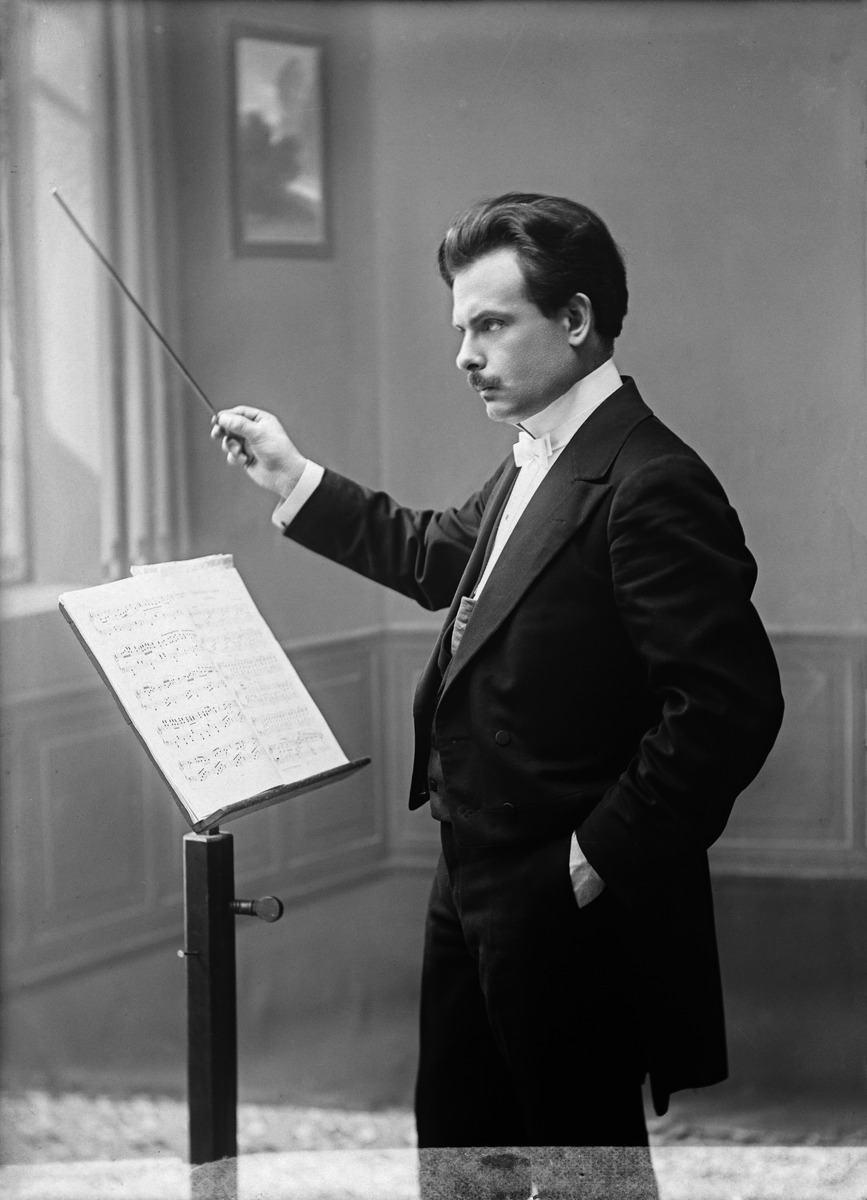
Toivo Kuula todennäköisesti W
sisällön kuvaus: Toivo Kuula todennäköisesti W. Dufvan valokuvaamossa Oulussa. mustavalkoinen
Ajankohta: kuvausaika 1910-11
Aiheet: Kuula, Toivo, interiöörit, studiot, valokuvausliikkeet, säveltäjät, miesten puvut, kapellimestarit, nuottitelineet, nuottijulkaisut, sauvat